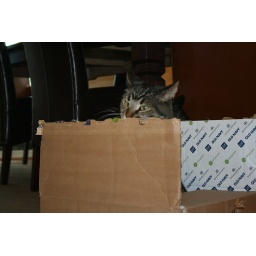
hiding cats in boxes